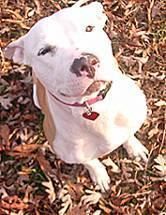
dog